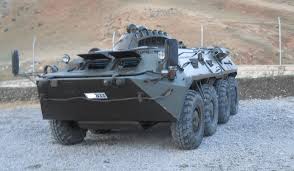
Label: BTR